Dilaceration

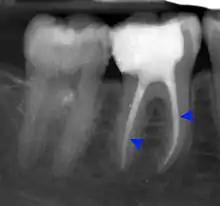
This radiograph shows a root canal treatment with no crown completed. This is a possible course of treatment for dilacerated teeth. The slight curves shown on these molar teeth are normal curves. Extreme curvature of roots are known to be dilaceration.

There are currently no preventative measures to be taken for dilaceration as the etiology is not well known. However, there are some treatment options that may serve to be of use. A surgical method which involves the exposing the impacted tooth to meet with normal occlusion with the help of orthodontic traction. Although this surgical method has proven to be of use in the past, it may not be the case for every patient with dilacerated teeth. Thus the degree of dilaceration is dependent on what kind of treatment can take place. In young children many cases of dilaceration occur due to some kind of trauma to the tooth, commonly causing dislocation of the tooth affecting its direction and growth. Once a trauma has occurred dilaceration can be prevented by yearly visits to the dentist and maintaining radiographic images to note any changes that may occur. If changes do occur, treatment can be done through orthodontic treatment or the tooth may be completely extracted by a dentist to prevent impaction on permanent teeth. Prevention for young children also includes avoiding injury to the mouth, especially during sporting activities, proper headgear and protective measures should be taken prior to engaging in recreational activities for the overall safety of the child. Patients with supernumerary teeth may also be candidates for teeth extraction followed by orthodontic treatment to prevent dilaceration. In some cases and Endodontist, a tooth root specialist, may be involved in treatment of dilaceration. Using radiographs to determine the extent of dilaceration, the endodontist may recommend a root canal treatment, which is essentially cleaning out the nerve of the tooth and placing material inside the tooth to help maintain its structure. Since at this point the tooth with no nerve is essentially dead, further treatment from a general dentist to crown the tooth will be necessary. Crowning the tooth will prevent breakage of the tooth while still allowing functionality of the tooth. In order to achieve the best possible results, treatment should begin as soon as possible.